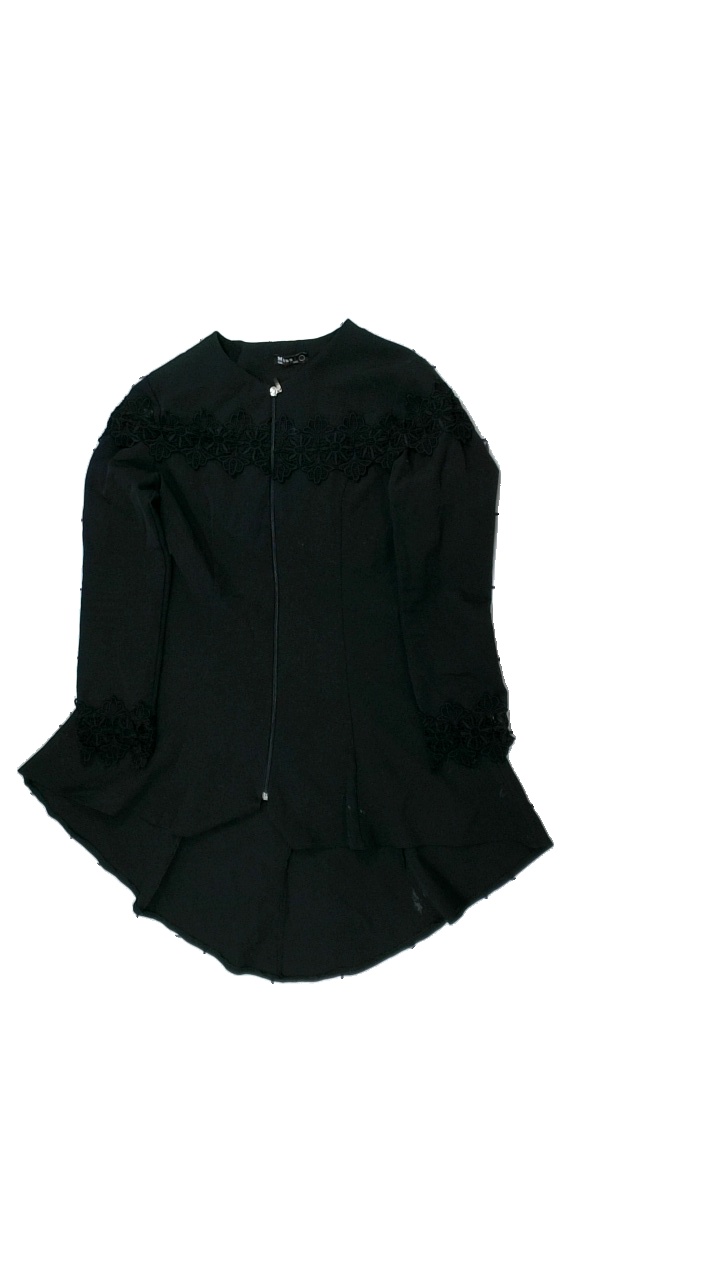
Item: Cardigan (Ladies)
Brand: Missi One
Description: cardigan med spets och volang nertill
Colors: Black
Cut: C-collar
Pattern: Lace
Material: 100% polyester
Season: All
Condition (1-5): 4
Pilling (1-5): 1
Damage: nopprigt
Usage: Export
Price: <50